Question: Please indicate a possible affordance area of the baseball_bat that can be used for hitting a ball
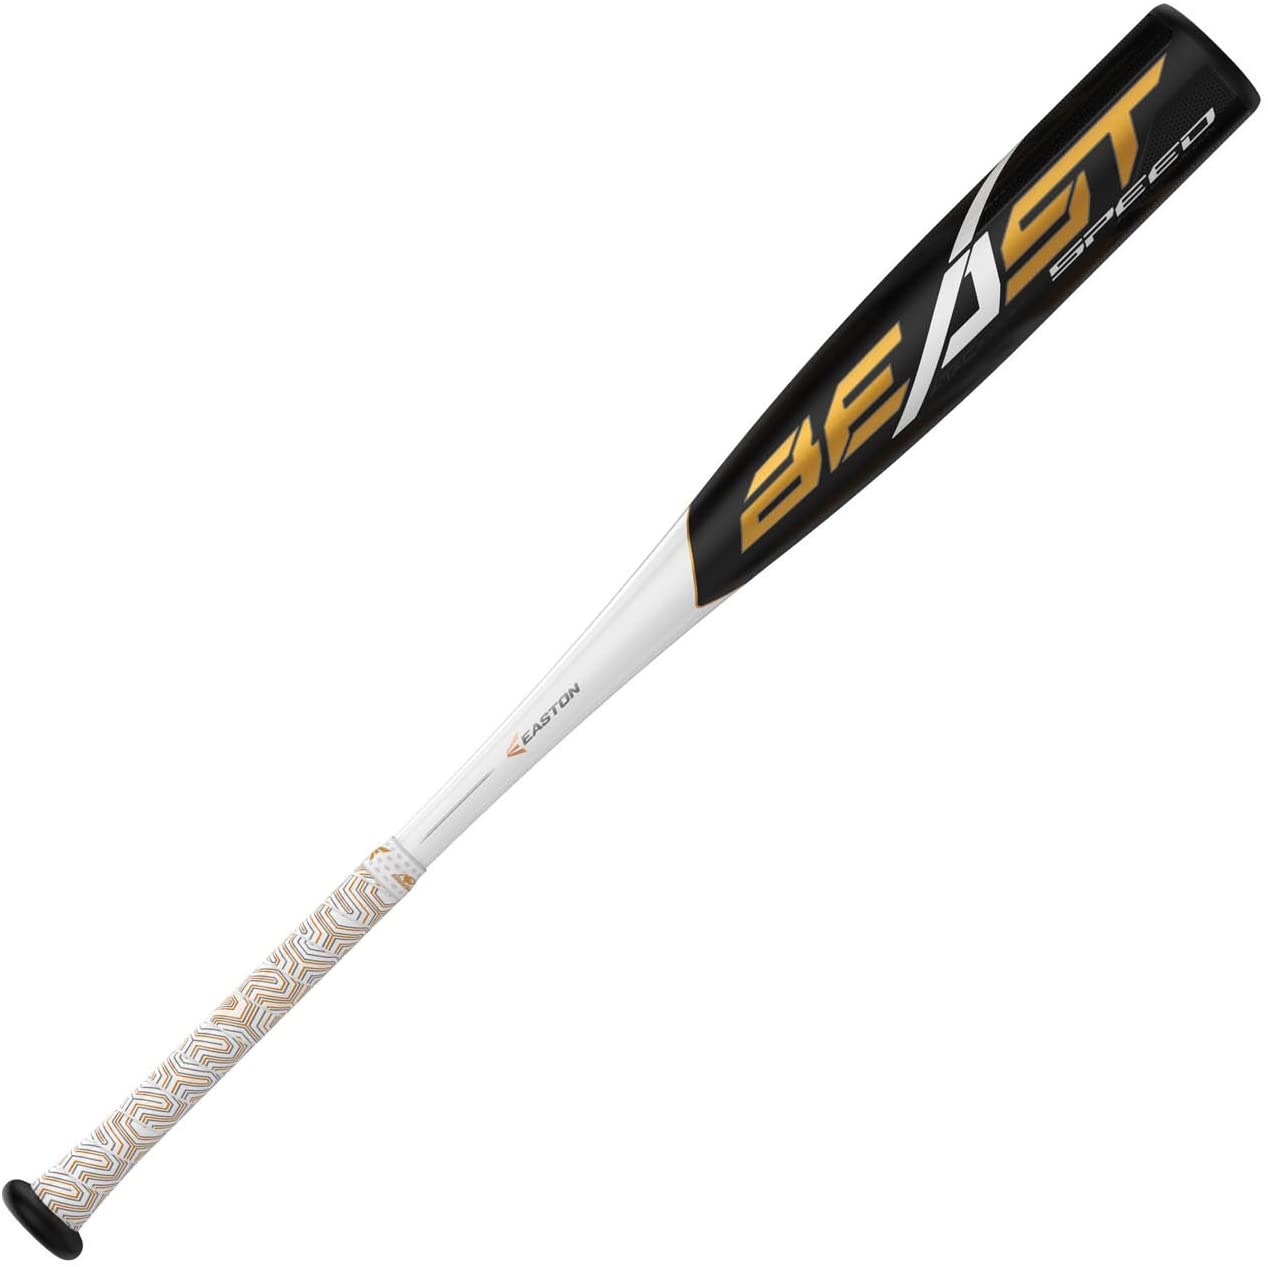
Answer: [703.736, 19.086, 1242.542, 565.232]